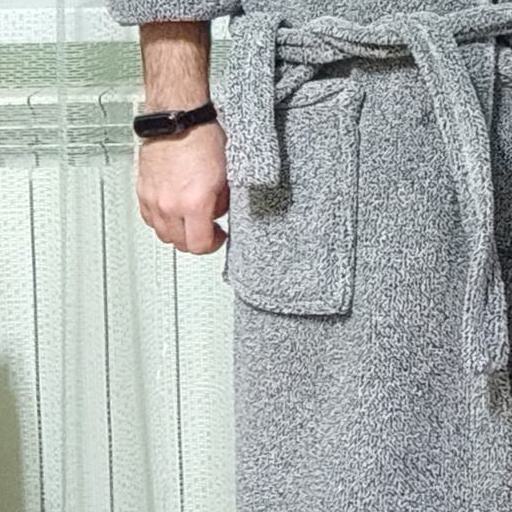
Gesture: no_gesture